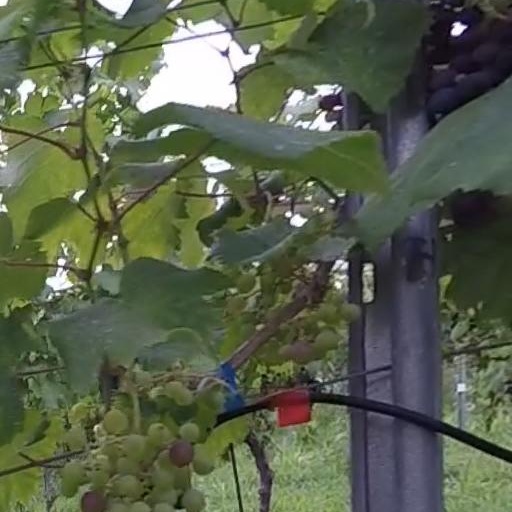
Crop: grape